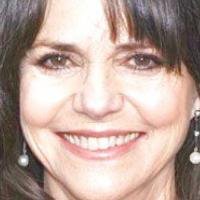
Age group: age 66-80